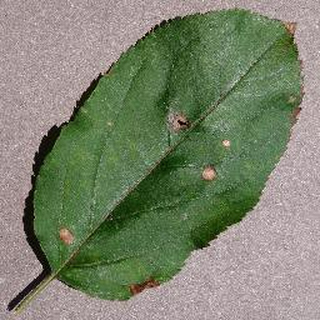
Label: apple_black_rot